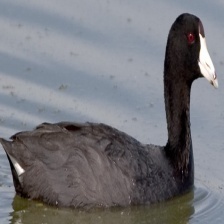
Species: AMERICAN COOT
Scientific name: FULICA AMERICANA